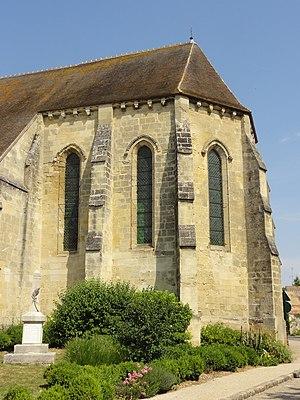
L'église Saint-Gildard est une église catholique paroissiale située à Longuesse, en France. Ce fut, sous l'Ancien Régime, l'une des nombreuses possessions de l'abbaye de Saint-Germain-des-Prés. Sa construction remonte à la fin du XIIᵉ siècle, en ce qui concerne le chœur et la croisée du transept, qui sont de style gothique et de dimensions considérables pour un petit village. L'architecture de ces travées est soignée, et d'une sobriété raffinée. L'église Saint-Gildard était conçue pour devenir l'une des plus prestigieuses églises du Vexin français. Seulement, l'édifice ne fut jamais achevé, et sans doute aussi privé des deux croisillons du transept pendant la guerre de Cent Ans. Ils furent remplacés par des chapelles à la période flamboyante et à la Renaissance, au cours des années 1520 / 1530 et à partir du milieu du XVIᵉ siècle. Le clocher date de la même époque, et est d'une telle simplicité qu'il apparaît comme une construction provisoire. La base du clocher occupe une moitié de la seule travée de la nef qui fut construite, ou reconstruite. De cette façon, l'église Saint-Gildard ne possède pas de façade.